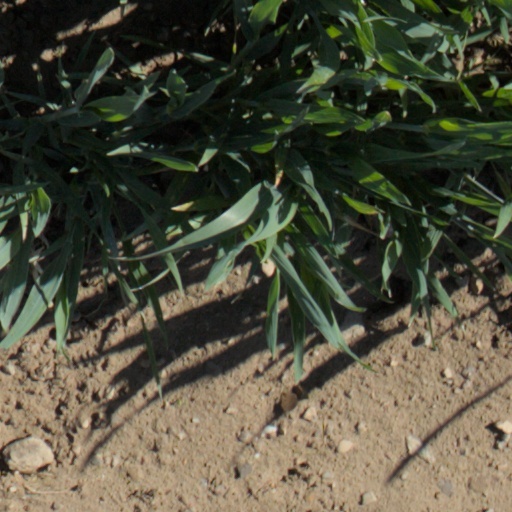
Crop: wheat